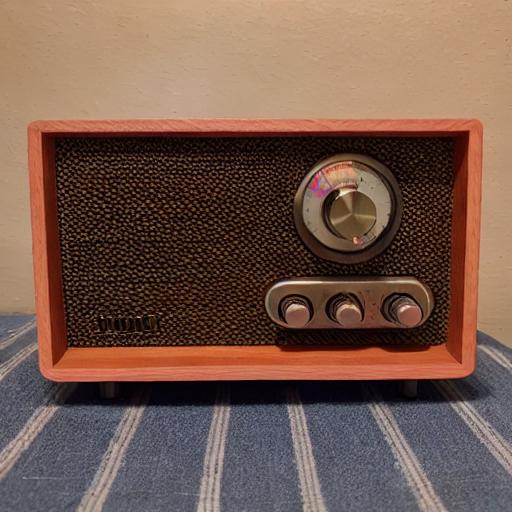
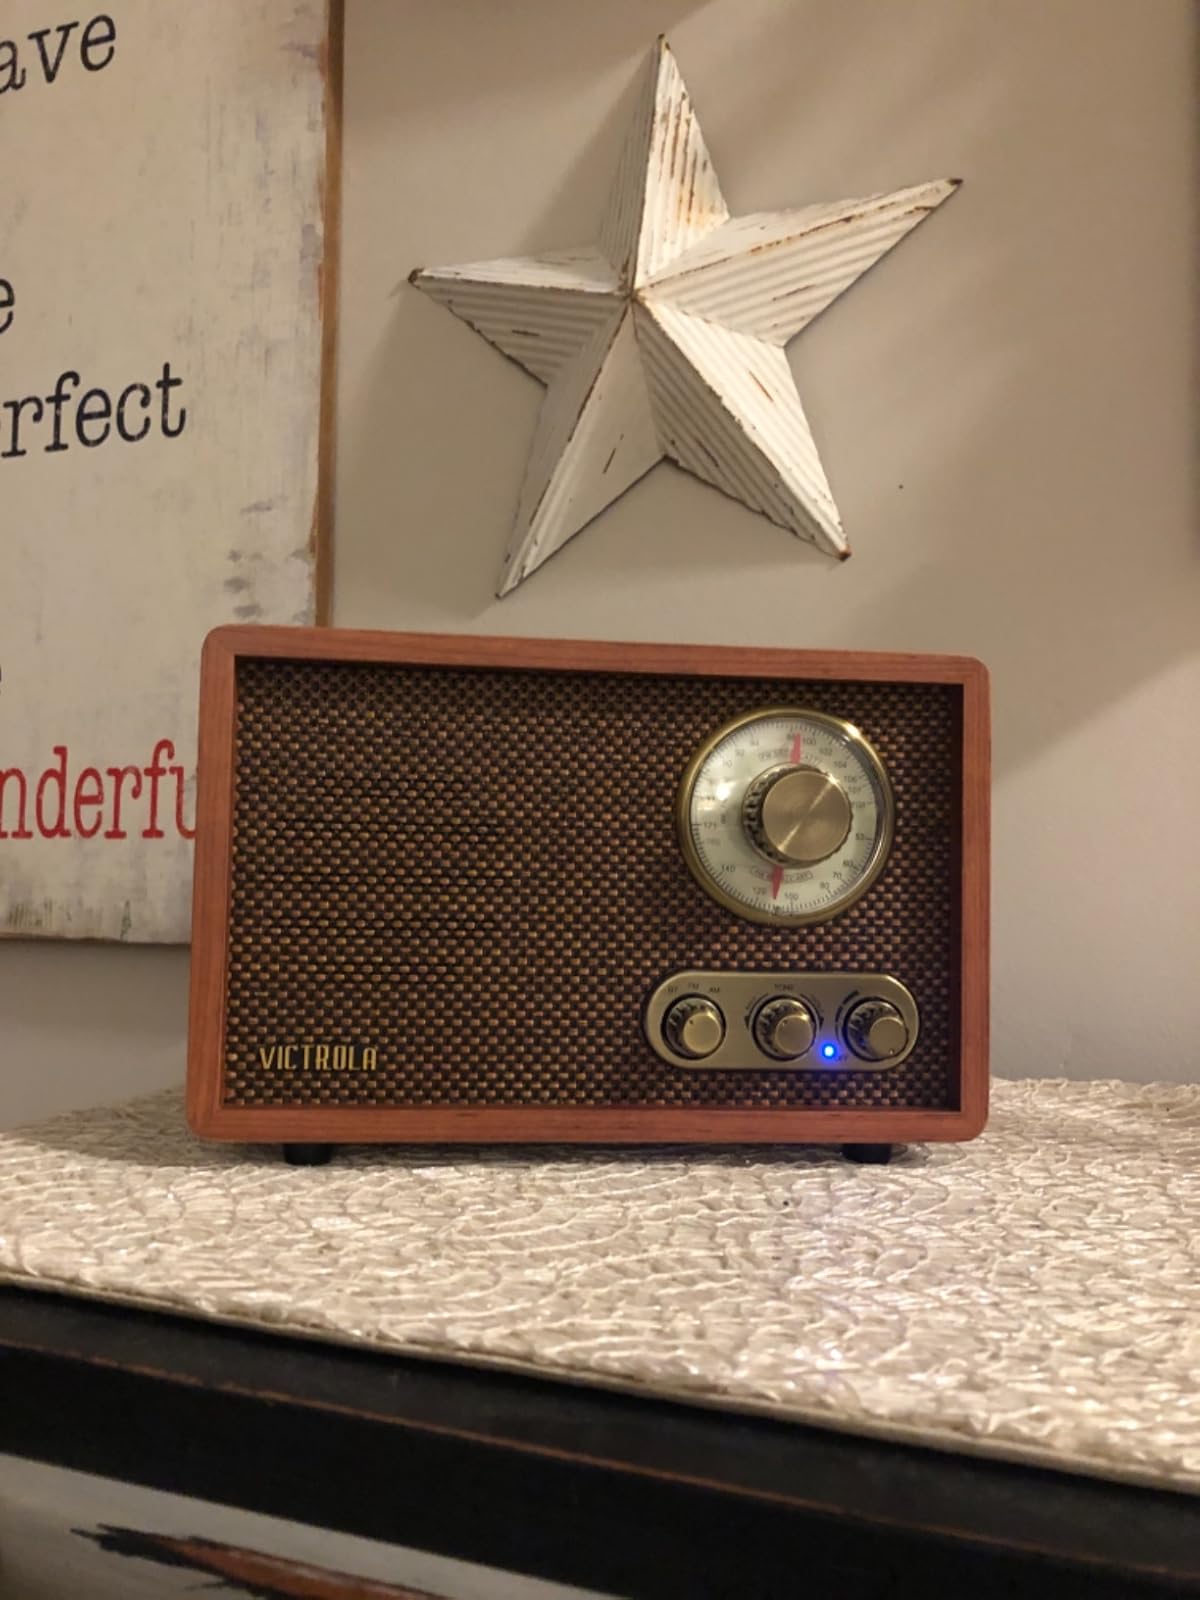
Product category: radio
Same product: no